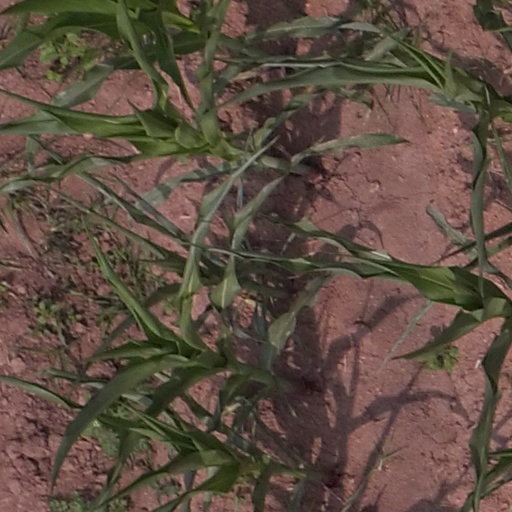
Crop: maize; corn